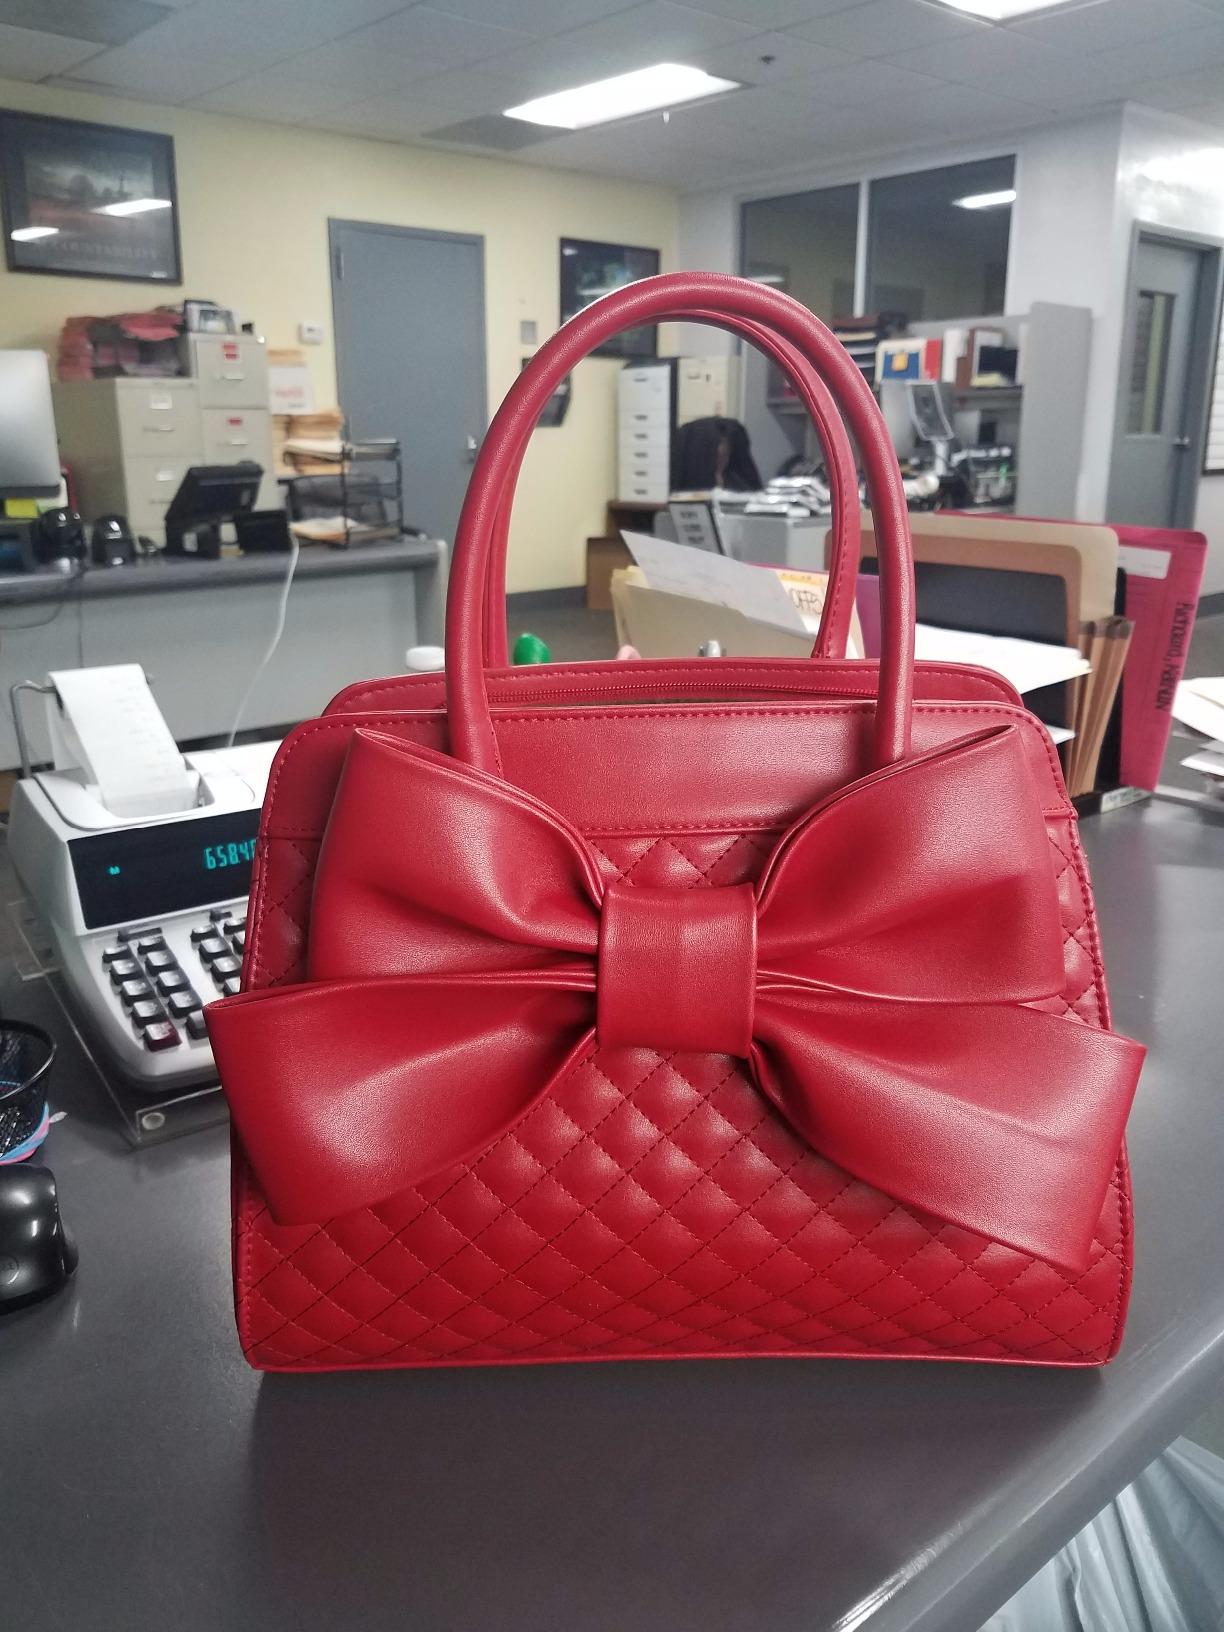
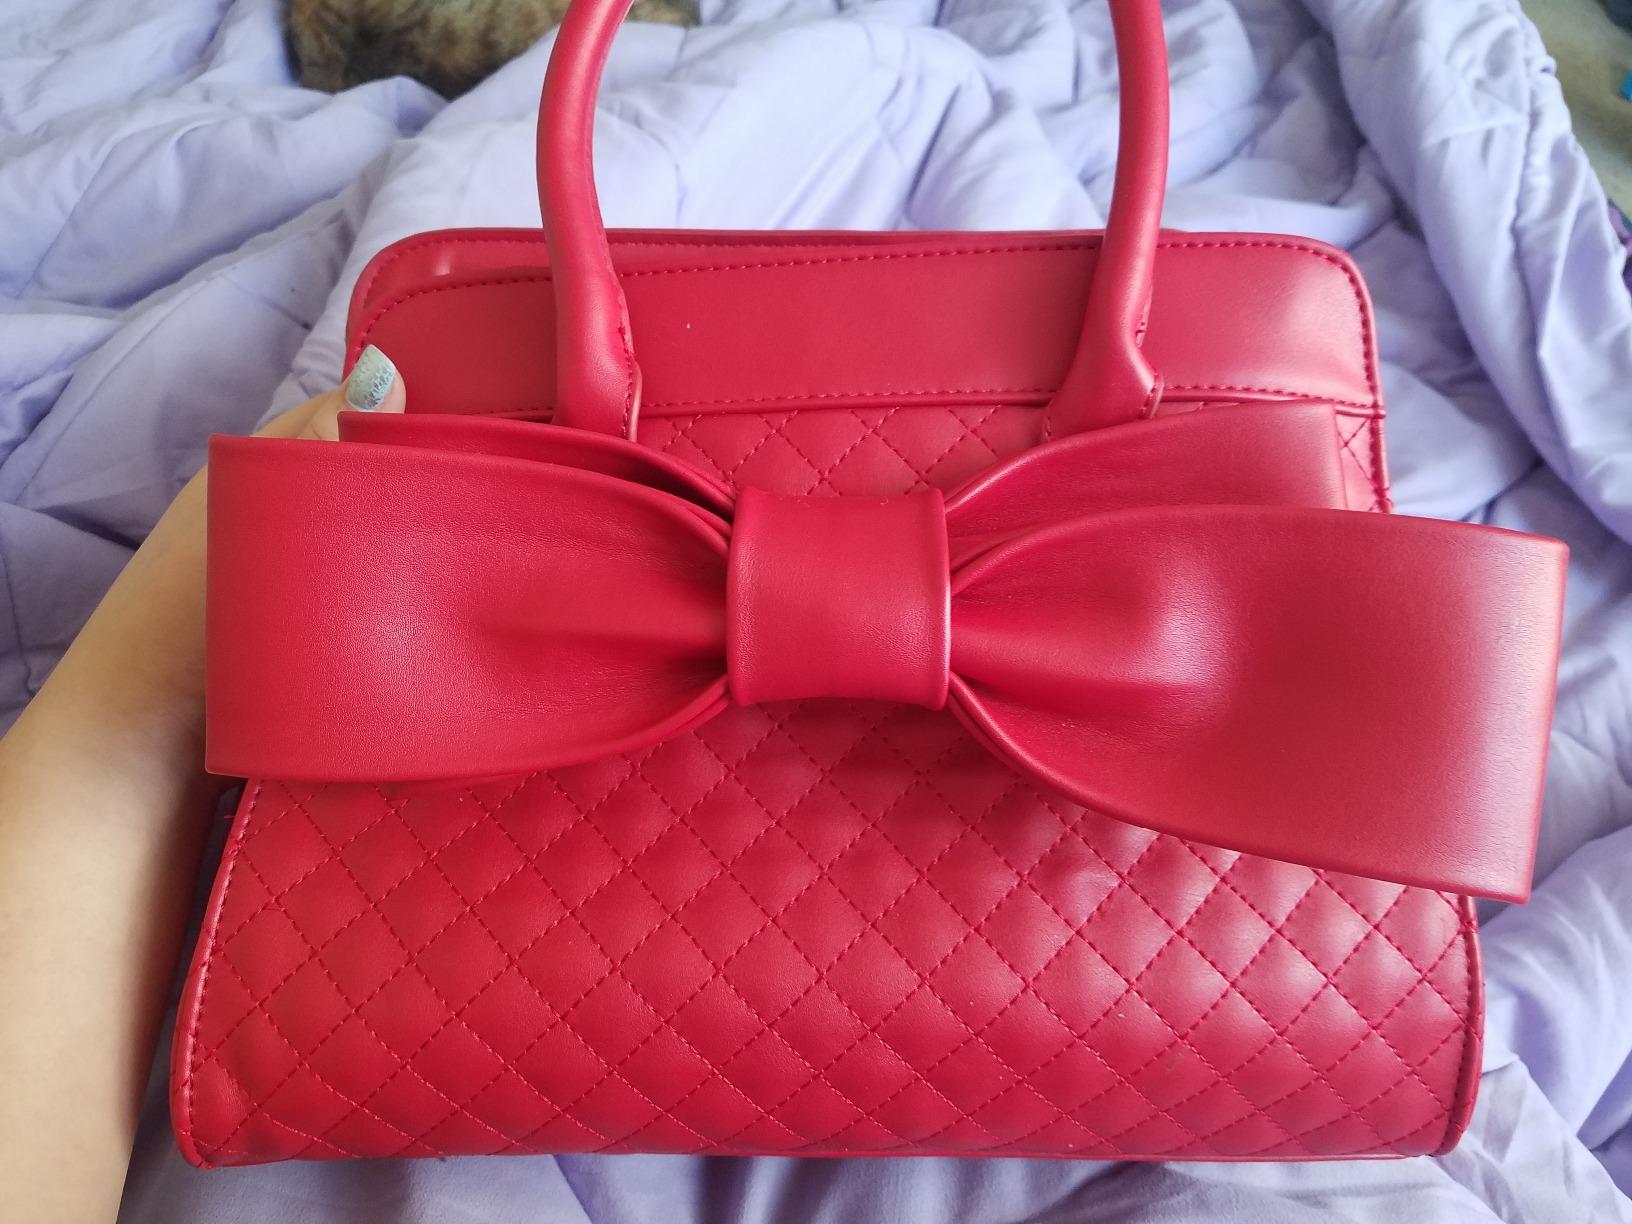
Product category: accessories_handbag
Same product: yes